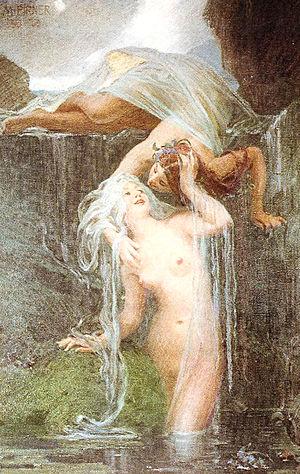
Maxmilián Pirner, né le 13 février 1854 à Sušice et décédé le 2 avril 1924 à Prague est un artiste peintre et un enseignant tchécoslovaque qui fut professeur à l'Académie des beaux-arts de Prague et une importante figure du Jugendstil.